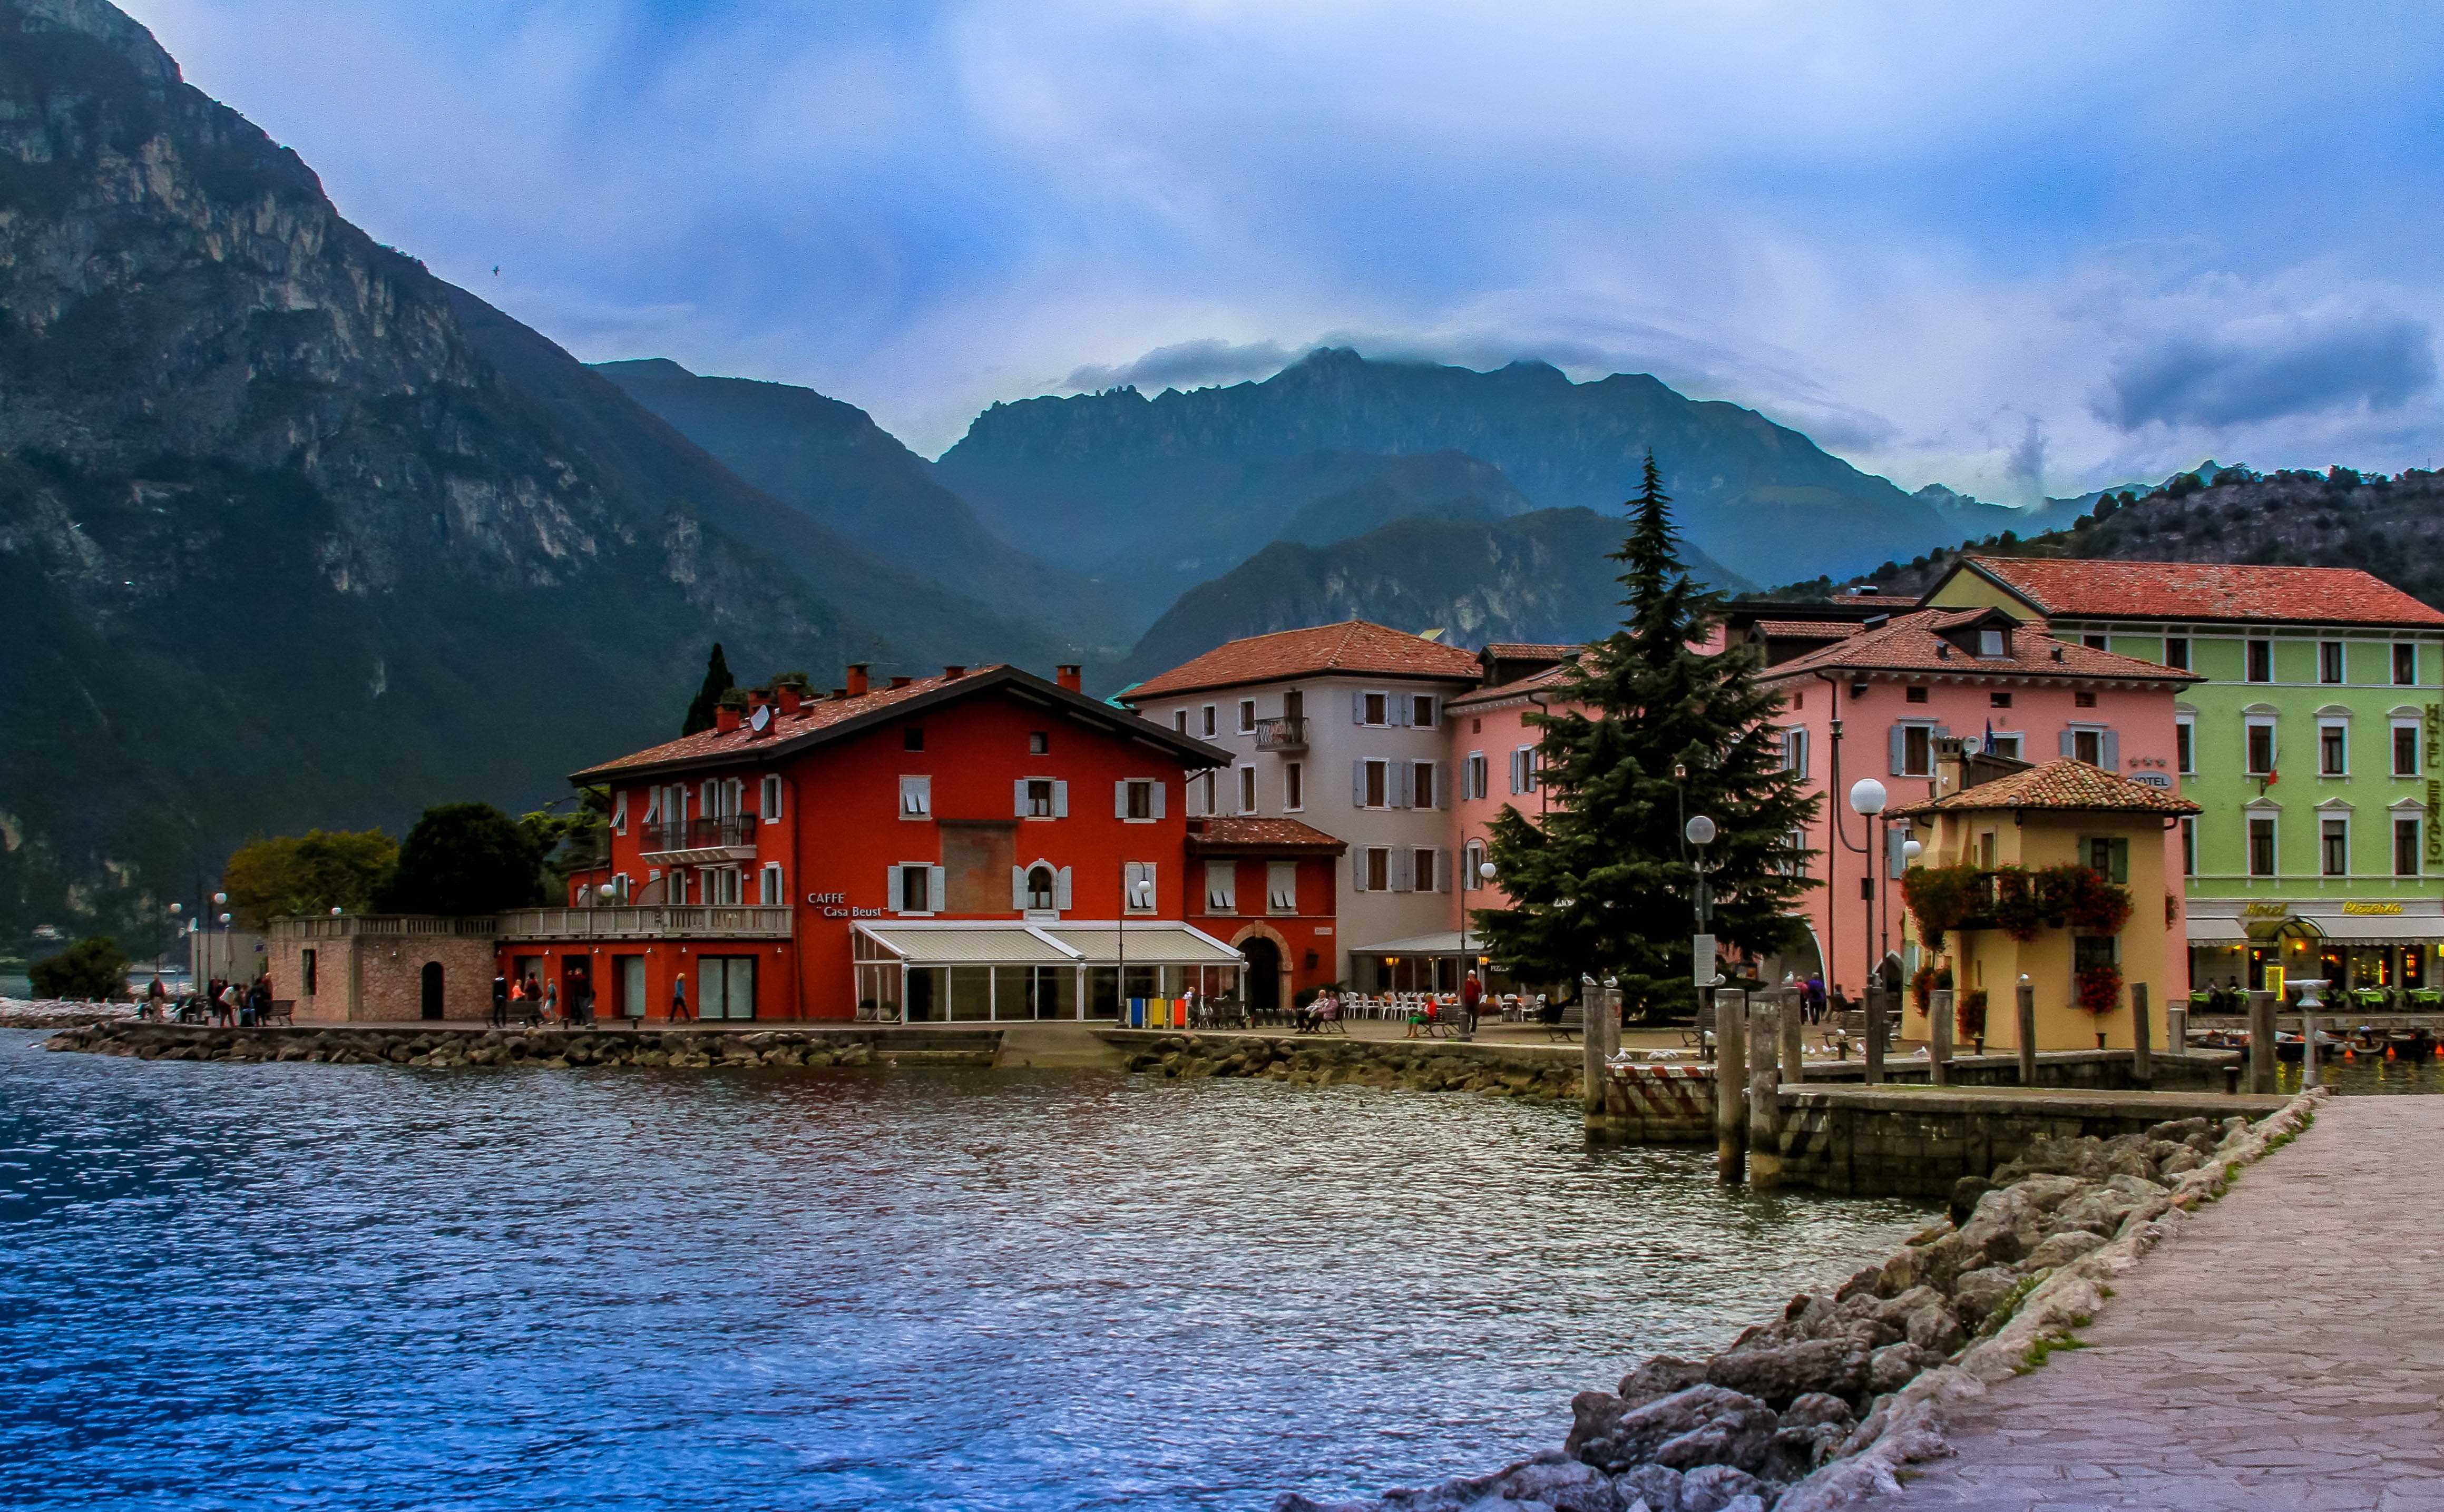
landscape, sea, water, nature, outdoor, mountain, sky, lake, town, peak, river, mountain range, vacation, travel, village, clear, evening, high, tranquil, autumn, italy, tourism, summit, colors, scene, landform, geographical feature